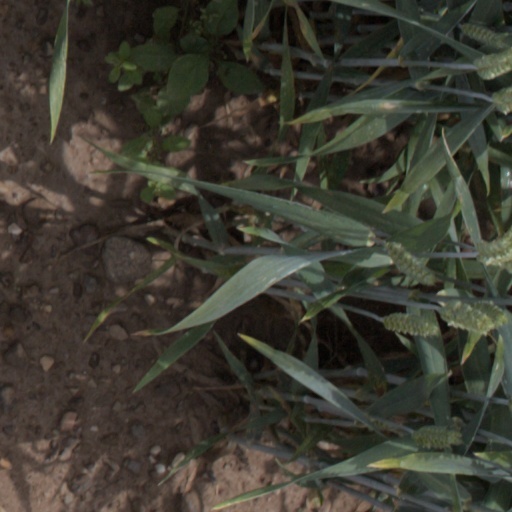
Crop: wheat